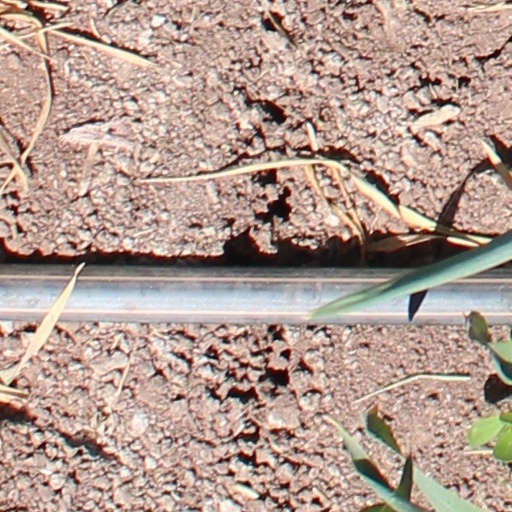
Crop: wheat